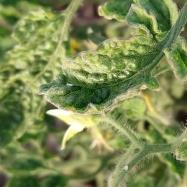
Crop: Tomato
Condition: virosis-d